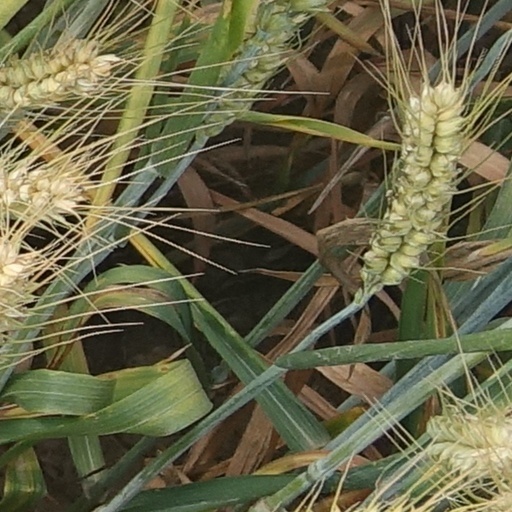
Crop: wheat